Elfrid Payton

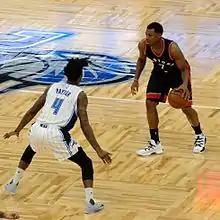
Payton defending Kyle Lowry in February 2017.

On December 6, 2016, Payton scored 22 of his career-high 25 points in the first half of the Magic's 124–116 win over the Washington Wizards. He bested that mark on December 13, 2016, recording career highs with 26 points and 14 assists in a 131–120 win over the Atlanta Hawks. On January 14, 2017, he had a career-high 28 points and added nine rebounds and nine assists in a 114–107 loss to the Utah Jazz. On March 6, 2017, he had his first triple-double of the season with 16 points, 10 assists and 11 rebounds in a 113–105 loss to the New York Knicks. Two days later, he had his second straight triple-double with 22 points, 14 rebounds and 14 assists in a 98–91 win over the Chicago Bulls. On March 13, 2017, in a 120–115 loss to the Sacramento Kings, Payton had 13 points, 13 assists and 10 rebounds for his third triple-double of the season. On March 24, he continued his impressive run with 14 points, 11 rebounds and 10 assists in a 115–87 win over the Detroit Pistons. It was his fourth triple-double in 10 games and seventh of his career. Seven days later, he recorded a career-high 15 assists to go with 12 points and nine rebounds in a 117–116 loss to the Boston Celtics. On April 1, he had 20 points, 11 assists and 11 rebounds for his fifth triple-double of the season in the Magic's 121–111 loss to the Brooklyn Nets.